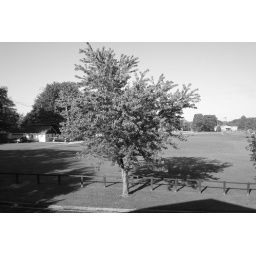
Tree and fence in field